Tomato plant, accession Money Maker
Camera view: vertical (180 deg); turntable rotation: 0 degrees
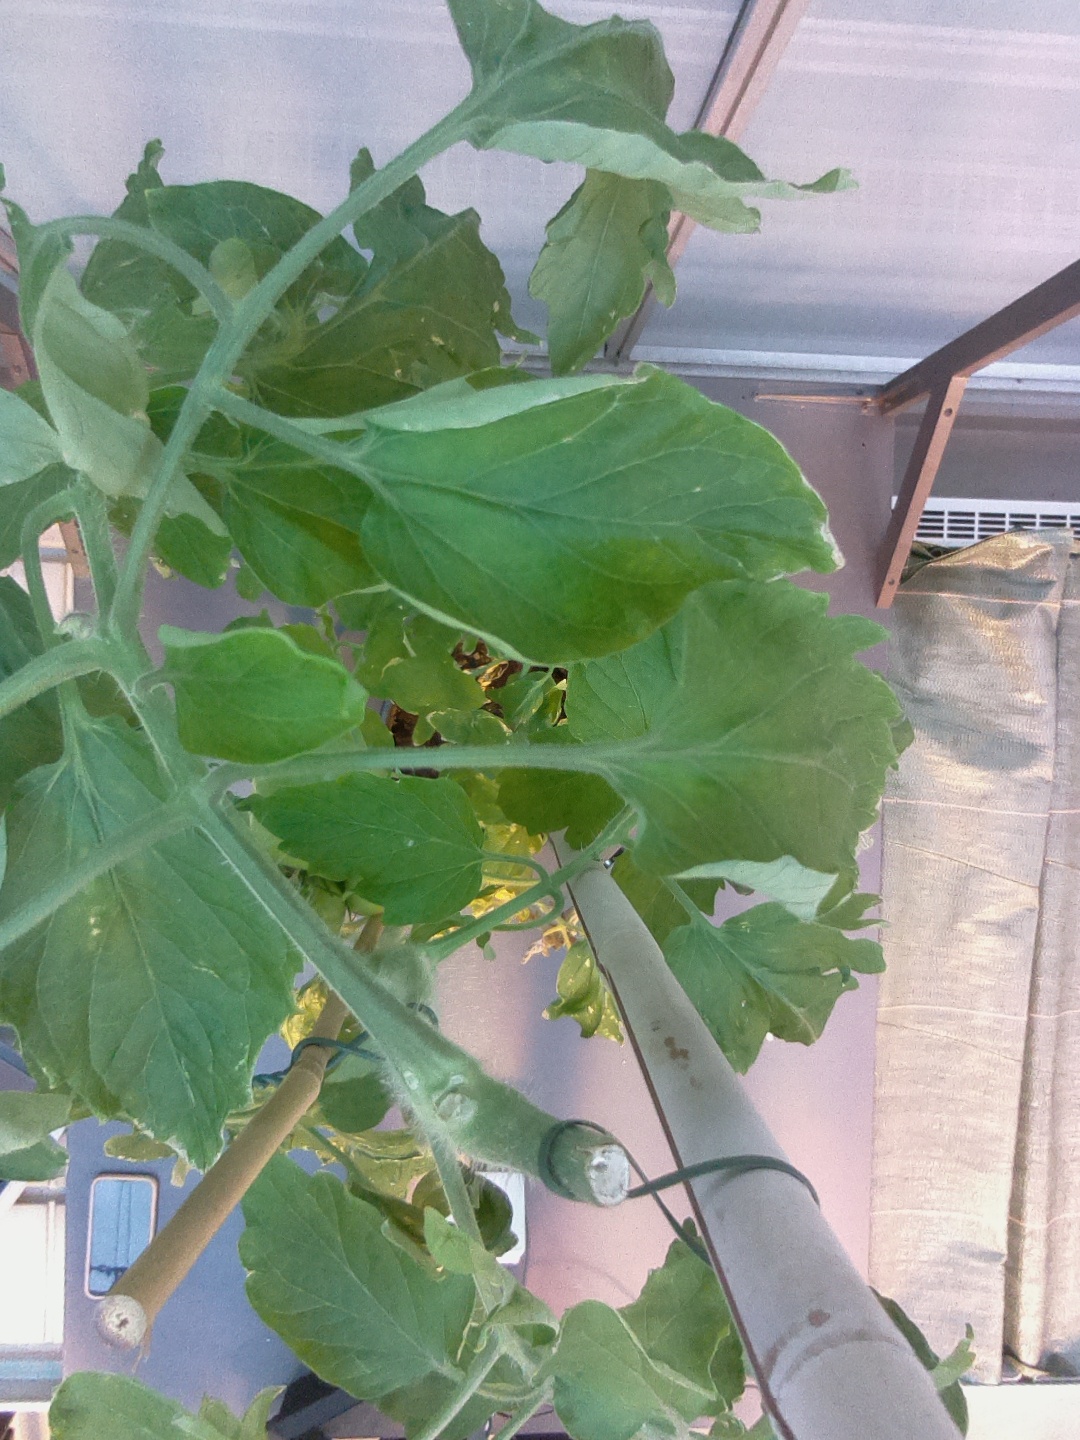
BBCH growth stage 75: 50%-60% of final fruit size